Pennsylvania Route 326

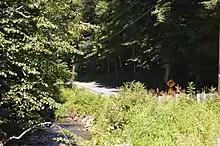
PA 326 at Black Valley Gap in Warrior Ridge

PA 326 begins at the Maryland border in Southampton Township, where the road connects to Black Valley Road and Gap Road NE south of the state line. From this point, the route heads north on two-lane undivided South Black Valley Road, passing through an agricultural valley with some woods and homes. The road curves more to the northeast, turning east onto Chaneysville Road and passing through a gap in Warrior Ridge. PA 326 reaches the community of Hewitt, at which point the road winds north through farmland and woodland in another narrow valley. The route continues through the valley for several miles, curving east before turning north onto Chaneysville Cove Road near the community of Chaneysville. The road curves northwest and passes through another gap in warrior ridge, at which point it passes through a portion of the Buchanan State Forest. PA 326 turns north onto Black Valley Road and runs through forested areas with some farms. The route bears west onto Main Road, turning west into forests and crossing Tussey Mountain. After a bend to the north, the road heads into Monroe Township and passes through more of the Buchanan State Forest.